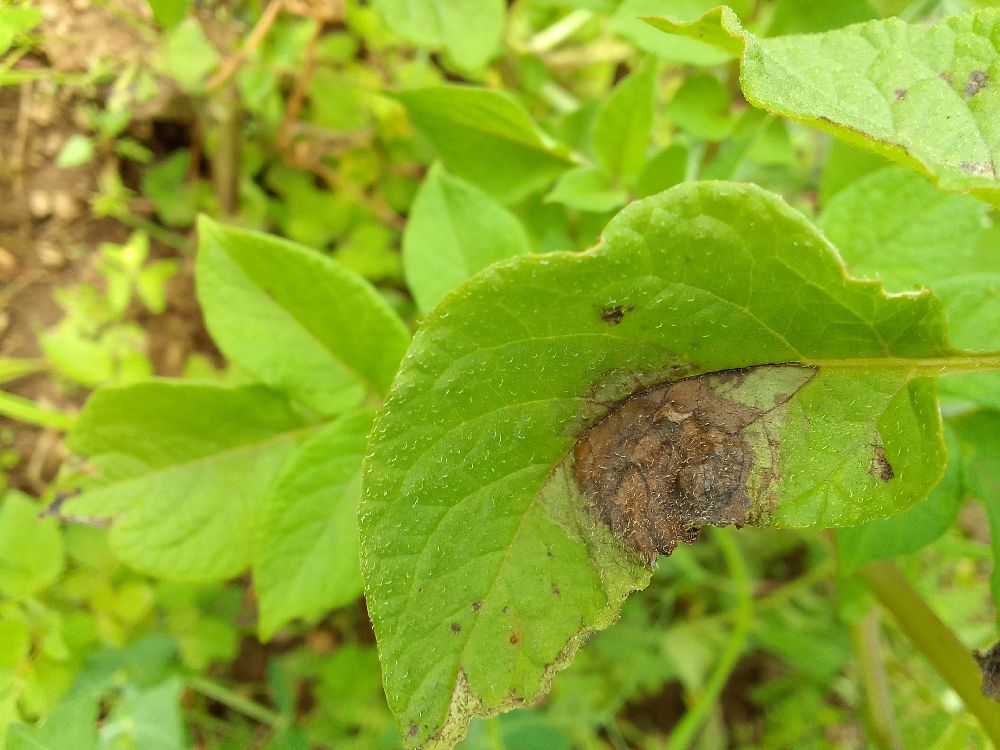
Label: Late blight